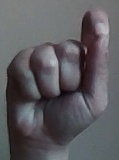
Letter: fa